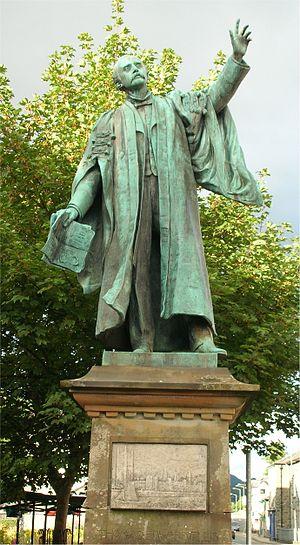
Thomas Edward Ellis, souvent connu sous le nom de TE Ellis ou Tom Ellis, est un politicien gallois qui dirigeait le Cymru Fydd, un mouvement visant à l'autonomie du Pays de Galles. Ellis est, pendant un certain temps, le plus éminent d'une génération de politiciens libéraux apparus au Pays de Galles après 1886, qui accordèrent plus d'importance que la génération précédente à la dimension galloise à leur investissement politique. Sa mort prématurée en 1899 dans sa quarantième année a ajouté à l'aura qui entoure son nom.